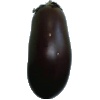
Label: Eggplant 1